Women Airforce Service Pilots

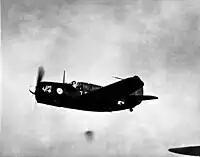
Helen W. Snapp, flying for the Low-target Squadron, at Camp Stewart, Georgia June 1944

After their training, the WASP were stationed at 122 air bases across the U.S., where they assumed numerous flight-related missions. The original WAFS were organized specifically to ferry airplanes and free male pilots, around 900 in all, for combat roles. A WASP would go to the factory, test fly the airplane and then deliver it. During World War II, women pilots flew 80 percent of all ferrying missions. Between September 1942 and December 1944, the WASP delivered 12,652 aircraft of 78 different types. In order to set an example, Nancy Love who was in charge of training, made sure she was trained and qualified on as many different types of planes as was possible.